The Brazen Serpent (van Dyck)

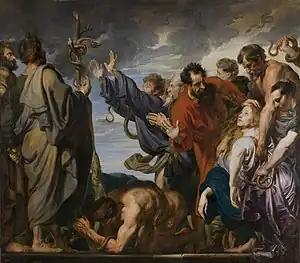
"The Brazen Serpent" (1618–1620) by Anthony van Dyck

The Brazen Serpent is an oil painting on canvas executed ca. 1618–1620 by the Flemish painter Anthony van Dyck, now in the Museo del Prado in Madrid. It shows the Biblical story told in Numbers whereby Moses raised a bronze image of a serpent to the Israelites. It was first recorded in 1764, when it was chosen from Juan Kelly's collection in Madrid for Charles III of Spain by Anton Raphael Mengs.